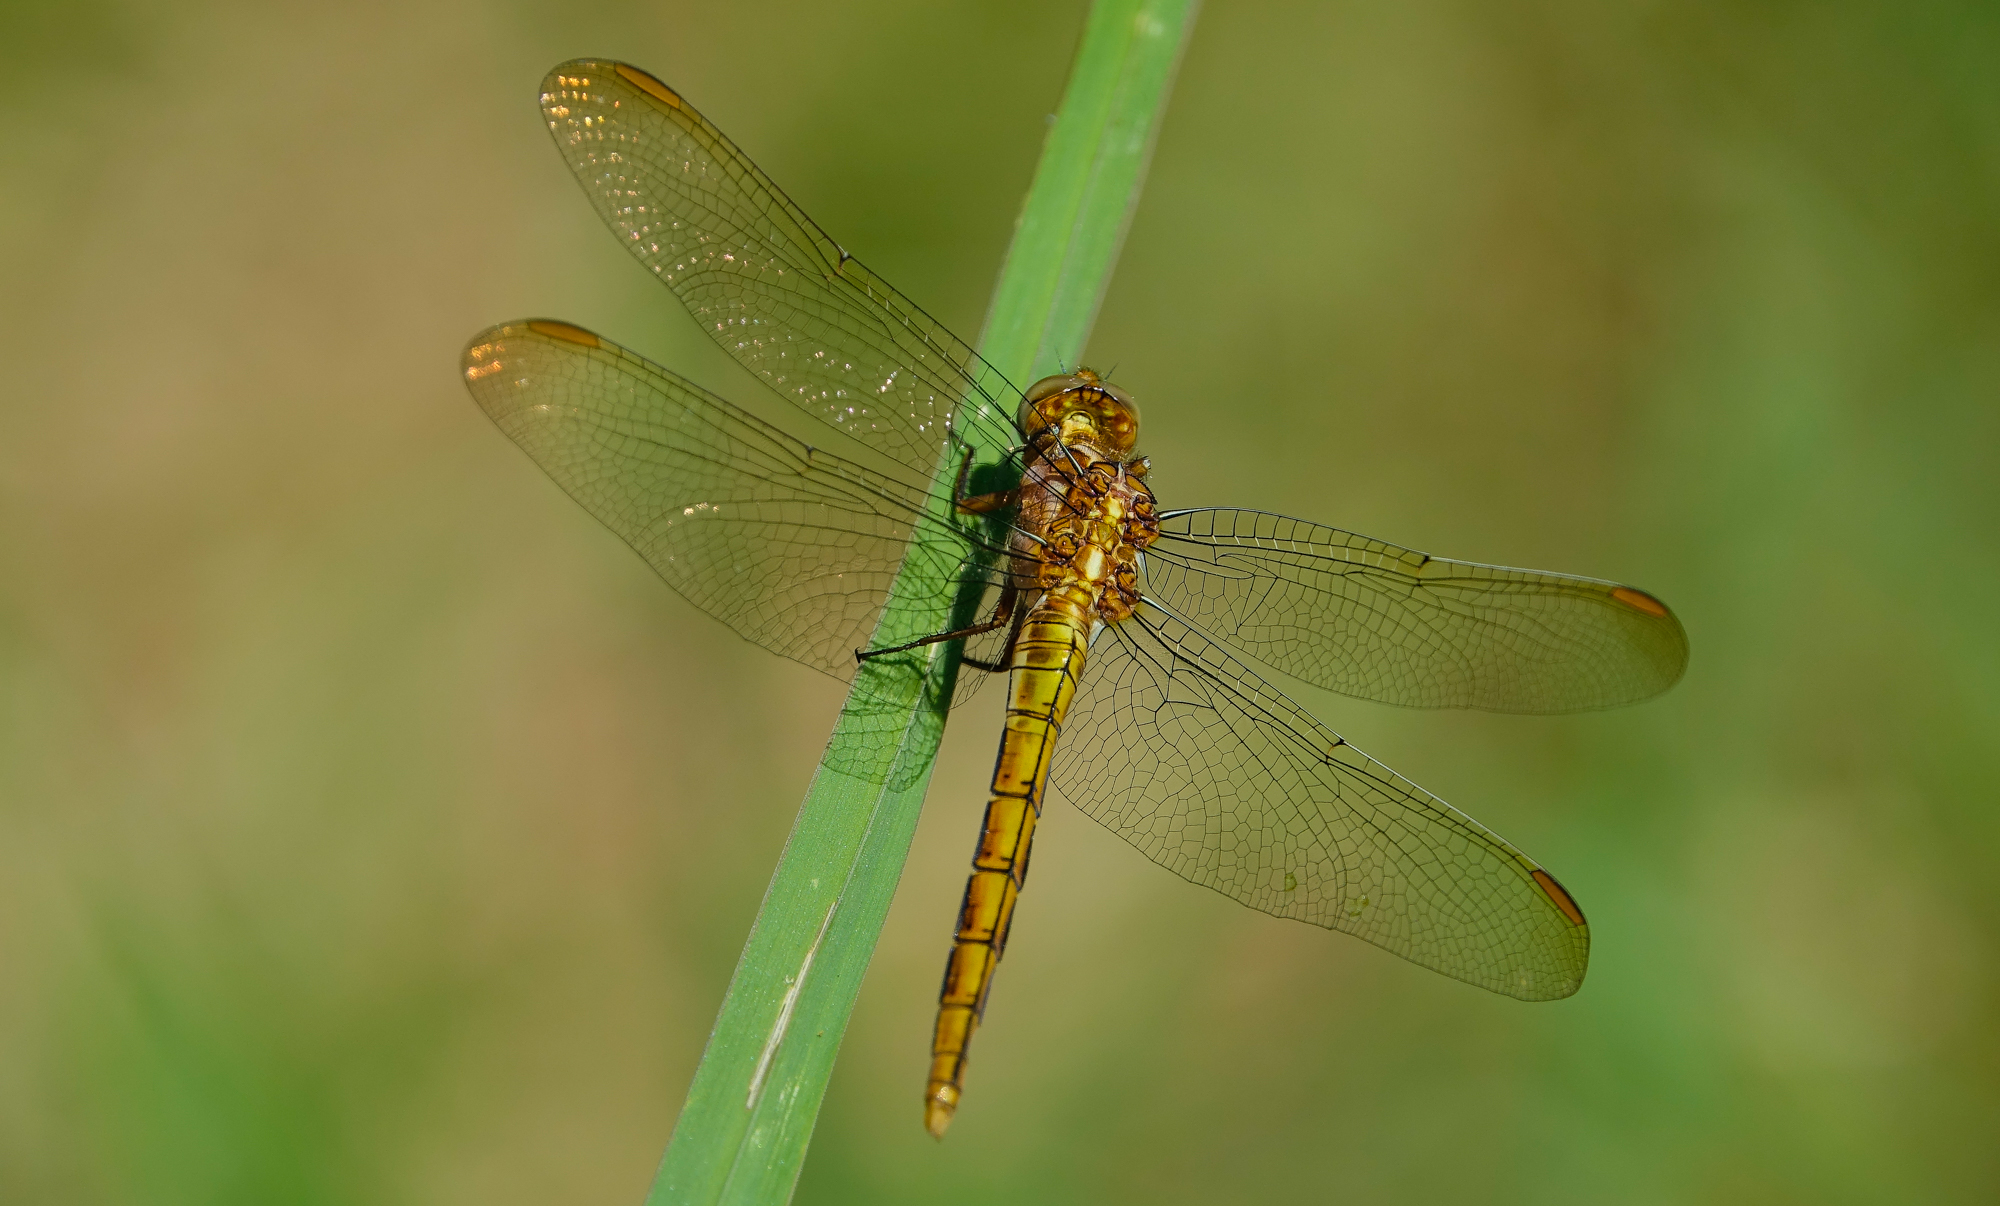
nature, wing, photography, green, insect, macro, fauna, invertebrate, close up, animals, dragonfly, naturaleza, c, damselfly, ggl1, gaby1, xovesphoto, sonydscrx10iii, sonyrx10iii, rx10iii, rx10m3, animales, libelula, macro photography, arthropod, plant stem, dragonflies and damseflies, lycaenid, net winged insects